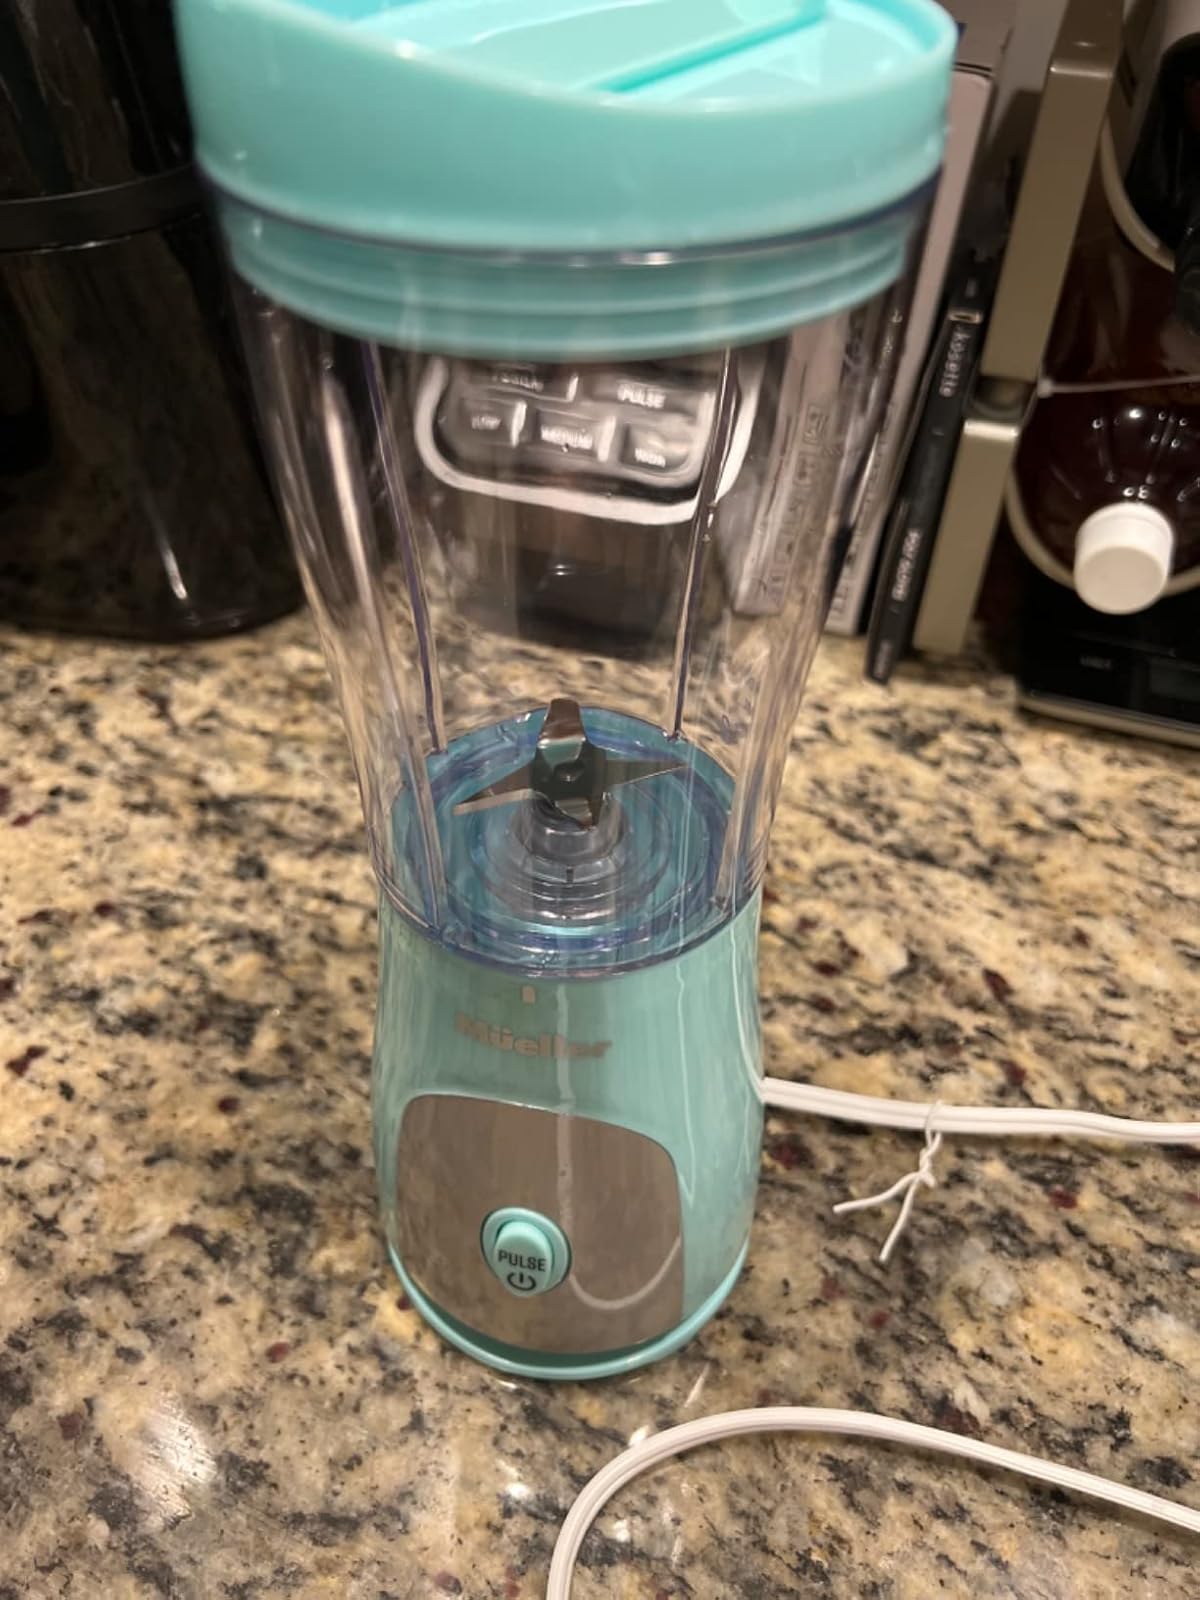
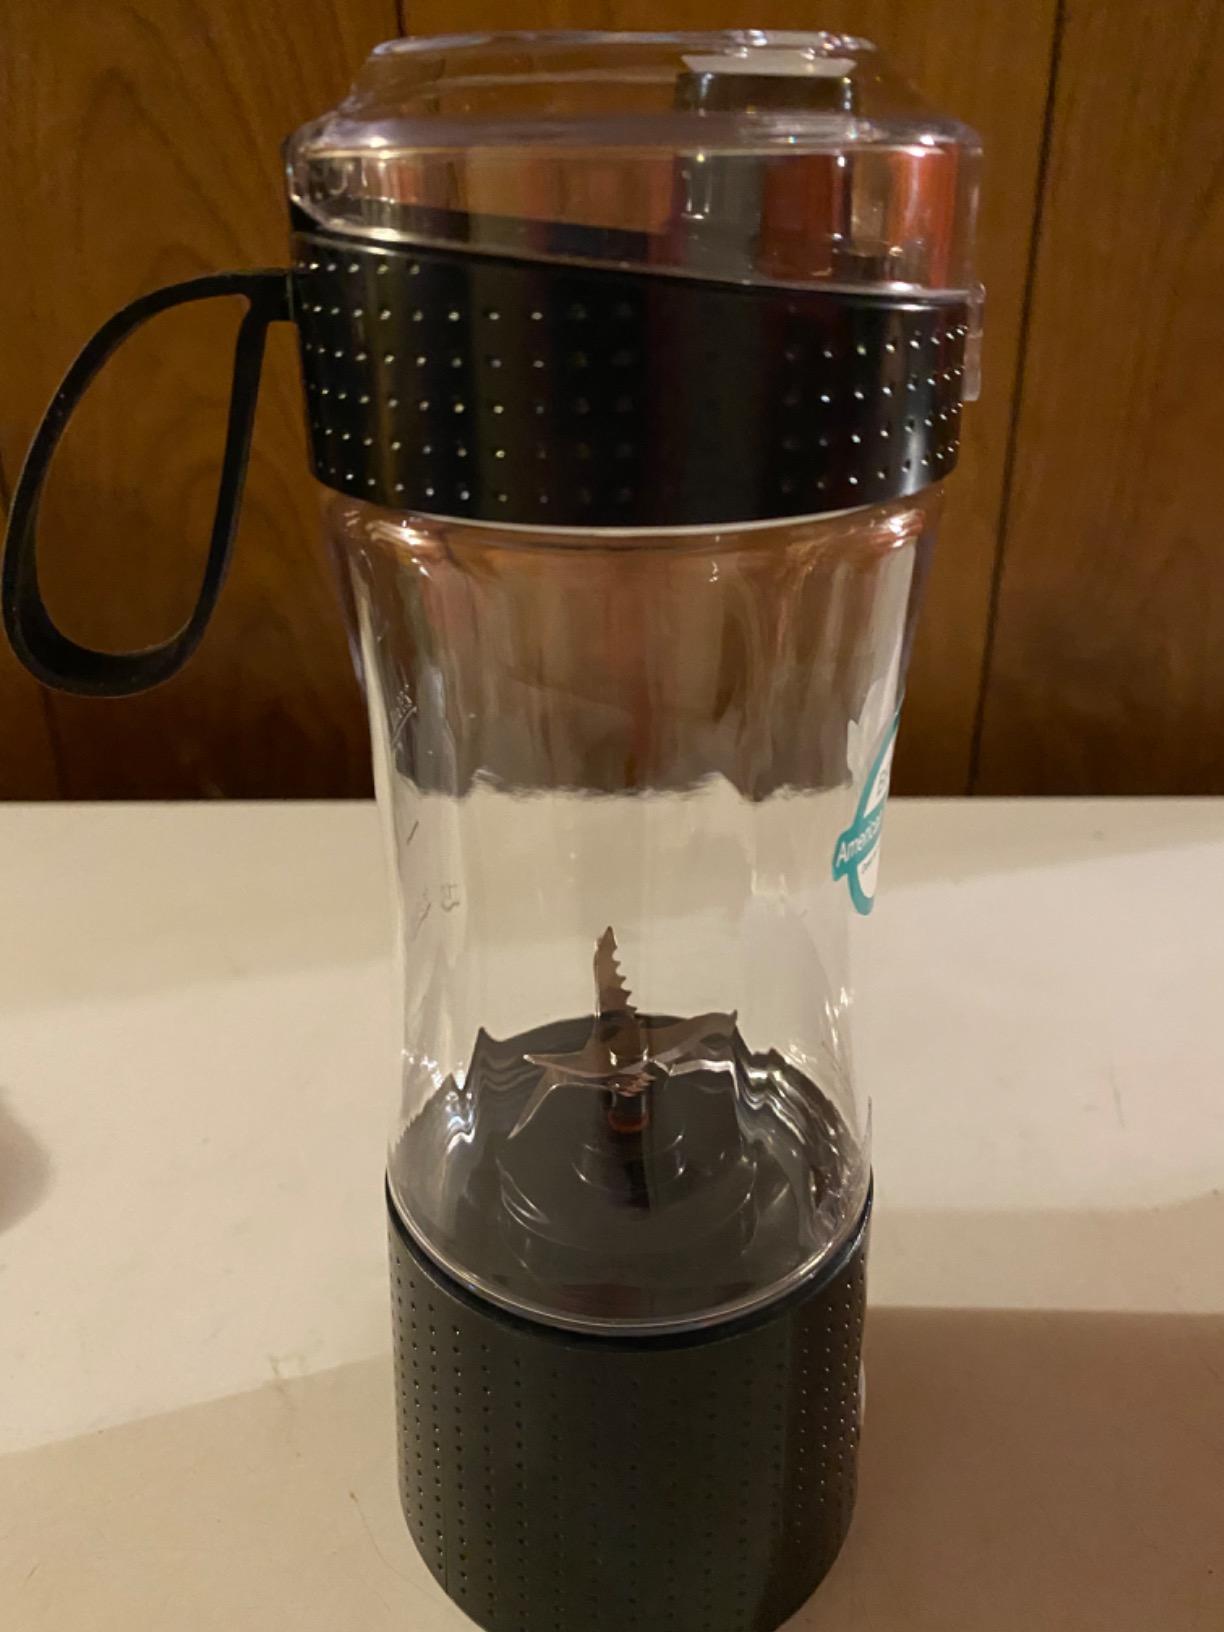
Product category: items_blender
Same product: no